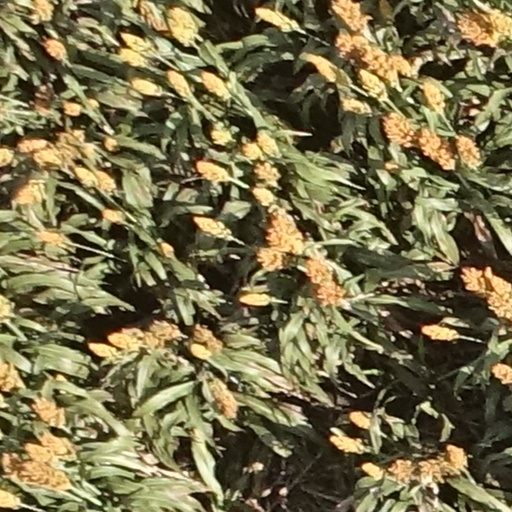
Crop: sorghum